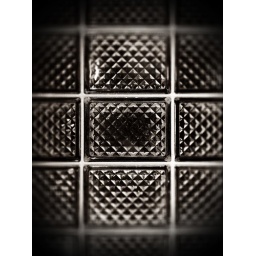
Shot of glass block windows in my basement.